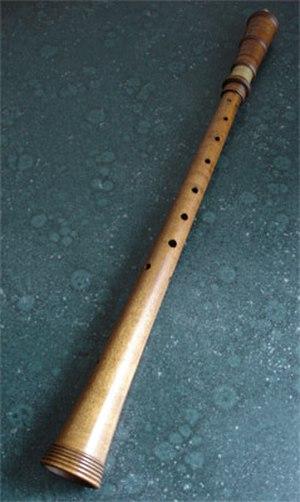
Rauschpfeife soprano, Eric A. Moulder Source
Le rauschpfeife est un instrument de musique de la famille des bois, populaire durant la Renaissance en Europe. Comme le cromorne et la chalemie, le rauschpfeife est un instrument à anche double qui se décline en quatuor.